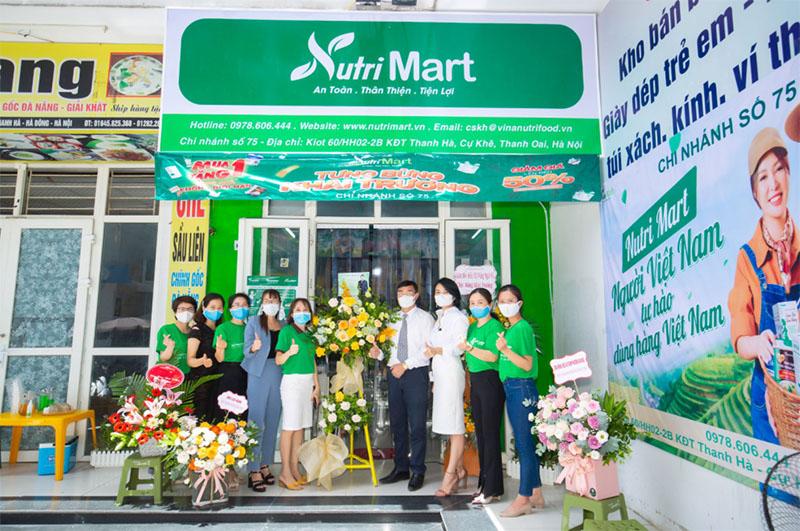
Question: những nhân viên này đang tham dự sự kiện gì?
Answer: sự kiện khai trương cửa hàng nutri mart